2023 Wagner Group plane crash

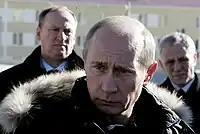
Putin's right-hand man Nikolai Patrushev (left) is believed to have orchestrated the assassination of Yevgeny Prigozhin

On 24 August, United States Department of Defense press secretary Patrick Ryder stated that the Pentagon had no indication that the airplane carrying Prigozhin had been shot down by a surface-to-air missile, calling it false information. "The Wall Street Journal" cited sources within the US government as saying that the crash was likely caused by a bomb on board or "some other form of sabotage". The paper also cited three veteran aviation experts who said that given their analysis of the visual evidence available there was no missile strike, but rather a catastrophic structural failure.